Rolf Mützelburg

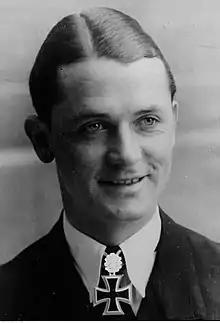

Rolf Mützelburg (23 June 1913 – 11 September 1942) was a German U-boat commander during World War II and a recipient of the Knight's Cross of the Iron Cross with Oak Leaves of Nazi Germany. Mützelburg died on active service on 11 September 1942 following an accident at sea.